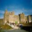
Label: castle